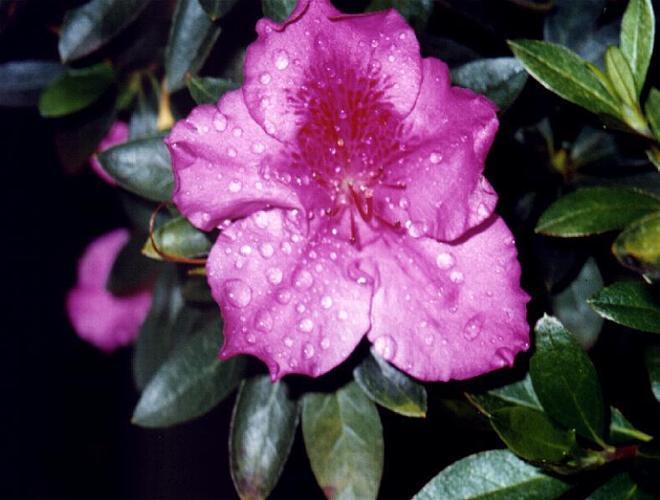
Label: azalea